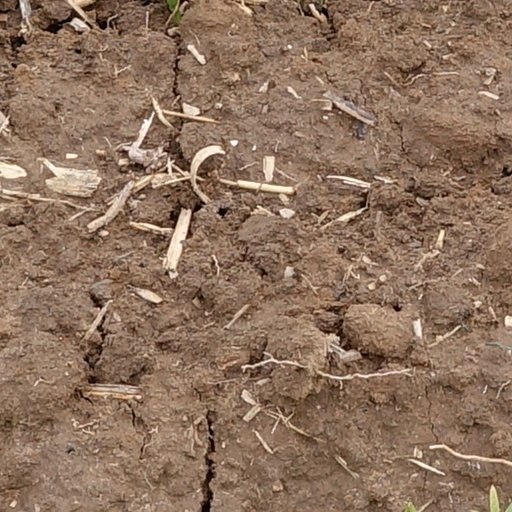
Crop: wheat